Gunnar Henderson

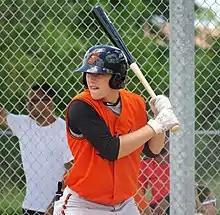
Henderson in 2019

After the 2020 minor league season was canceled due to the COVID-19 pandemic, Henderson was added to the Orioles' alternate training site midway through the Major League season and then took part in the team's fall Instructional League. Henderson was named the best overall athlete in the Orioles' minor league system going into the 2021 season. He began the season with the Low-A Delmarva Shorebirds and was promoted to the High-A Aberdeen IronBirds and the Double-A Bowie Baysox during the year. Over 105 games between the three teams, he slashed .258/.350/.476 with 17 home runs, 74 RBI, 28 doubles and 16 stolen bases.